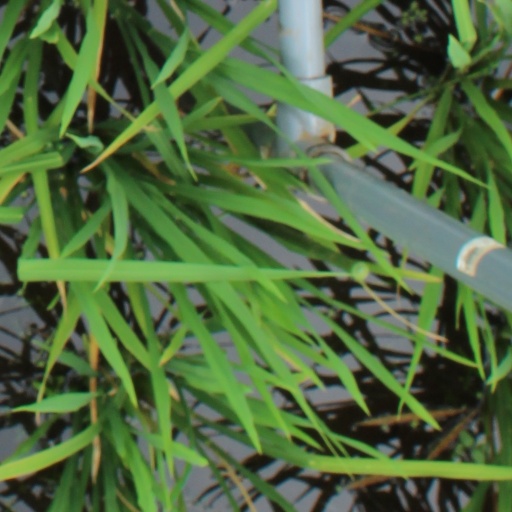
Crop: rice